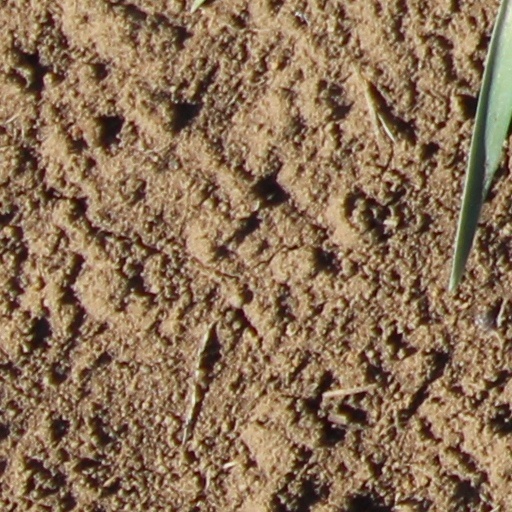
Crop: wheat